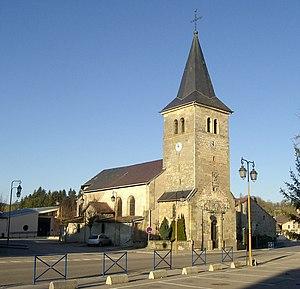
L'église Saint-Nicolas d'Igney
Cet article recense les monuments historiques du département des Vosges, en France.
Igney est une commune française située dans le département des Vosges, en région Grand Est.
L'église Saint-Nicolas est une église catholique située à Igney, en France.